Ilona Koutny

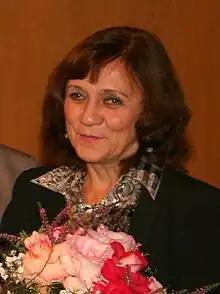
Ilona Koutny (2018)

Ilona Koutny (born 1 March 1953 in Budapest) is a Hungarian linguist and Esperantist. She works as a professor in Poznań, Poland. In 2008, she was honoured as "Esperantist of the Year" by the magazine "La Ondo de Esperanto".